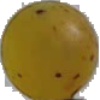
Label: white_grape